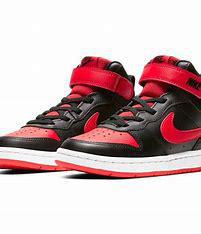
Brand: Nike
Model: Court Borough